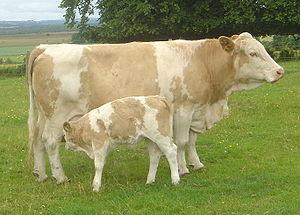
Une vache et son veau.
La vache allaitante est une vache de race à viande ou mixte destinée à l'élevage de veaux pour la production de viande. Ces vaches ne sont pas soumises à la traite, elles allaitent leurs veaux. Une fois leur vie de vache allaitante achevée, elles sont engraissées et vendues sous le nom de vache de réforme avant d'être envoyées à l'abattoir.